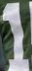
Number: 1